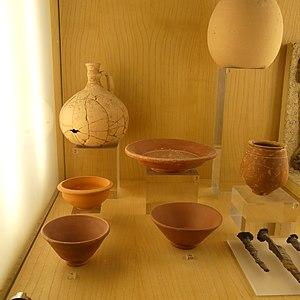
Vaisselle de céramique, cruches, gobelet, bol, assiette, clous du cercueil en fer
Le musée romain d'Avenches est un musée archéologique de la cité romaine d'Aventicum, situé dans la tour de garde de l'amphithéâtre d'Avenches.